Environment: real
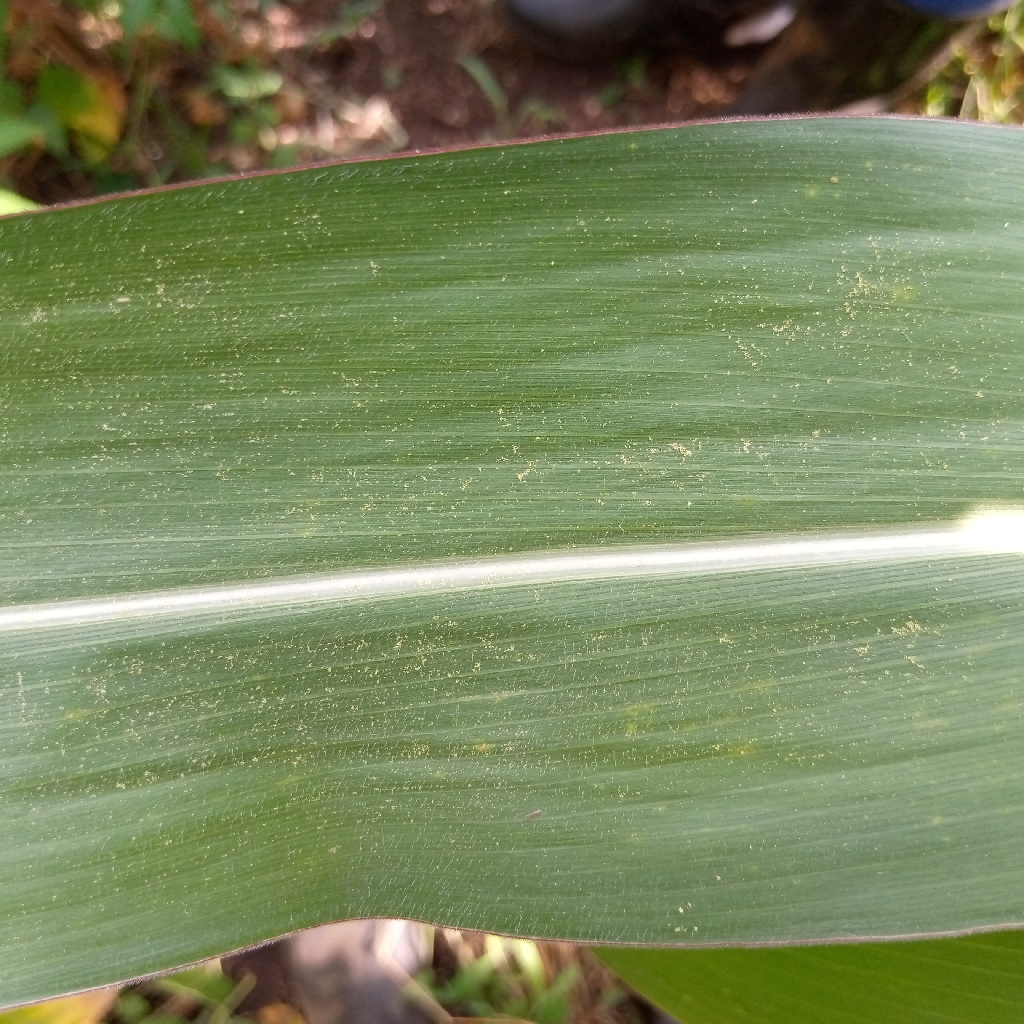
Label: healthy